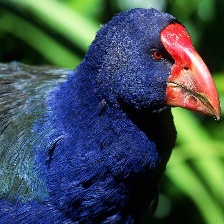
Species: TAKAHE
Scientific name: PORPHYRIO HOCHSTETTERI
ImageNet parent category: european_gallinule